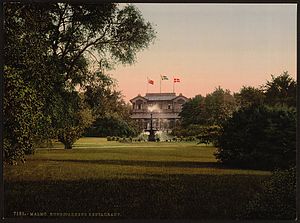
Kungsparken (Malmø)
Kungsparken i 1897
Kungsparken er en 8,4 hektar stor park i det centrale Malmø. Parken blev anlagt 1869–70 efter et projekt af den danske landskabsgartner Ove Høegh Hansen, på jord, der tidligere indgik i befæstningsværkerne rundt om Malmøhus. Parken åbnede som Slottsparken for offentligheden i 1872 og er dermed Malmøs ældste park, men fik sit nuværende navn efter kong Oscar 2., der i 1881 indviede en restaurant i parken. Parken fik da navnet Kung Oscars park, hvilket senere blev til Kungsparken.